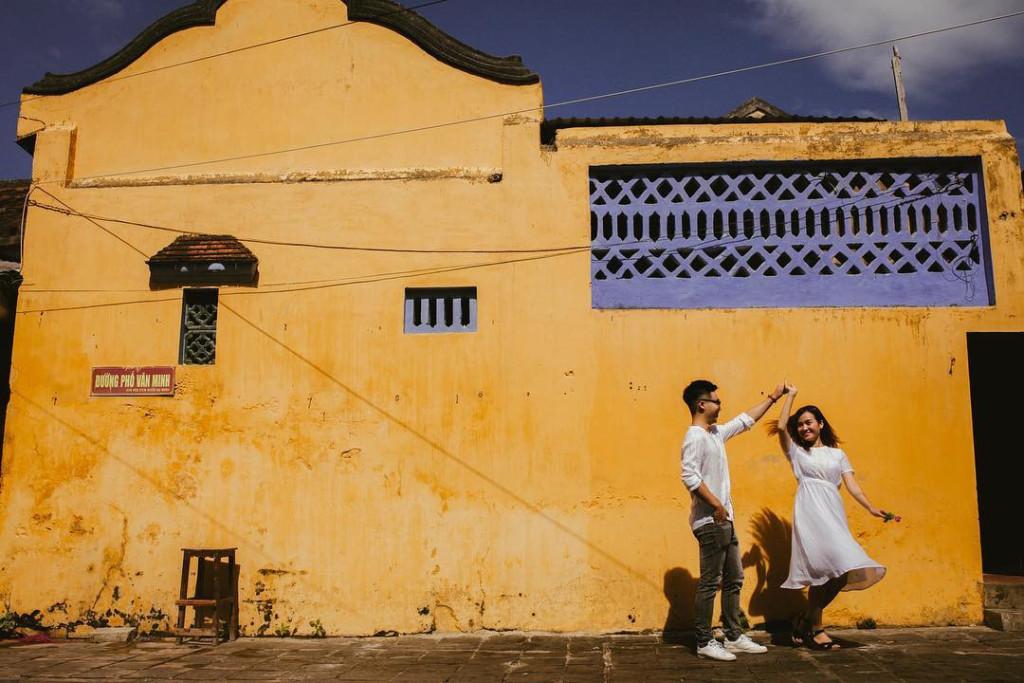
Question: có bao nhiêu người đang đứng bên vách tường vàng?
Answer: hai